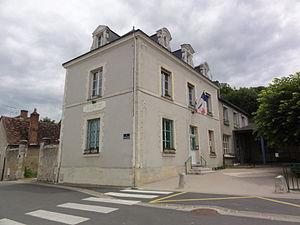
Chargé (Indre-et-Loire) Mairie
La Loire à Vélo est le nom d'une véloroute française située dans les départements du Cher, du Loiret, de Loir-et-Cher, d'Indre-et-Loire, de Maine-et-Loire et de la Loire-Atlantique.
Chargé est une commune française du département d'Indre-et-Loire, en région Centre-Val de Loire.